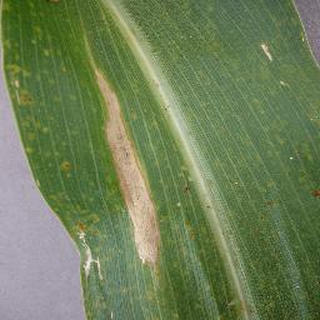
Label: corn_northern_leaf_blight